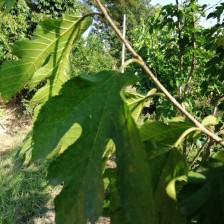
Variety: RedKing